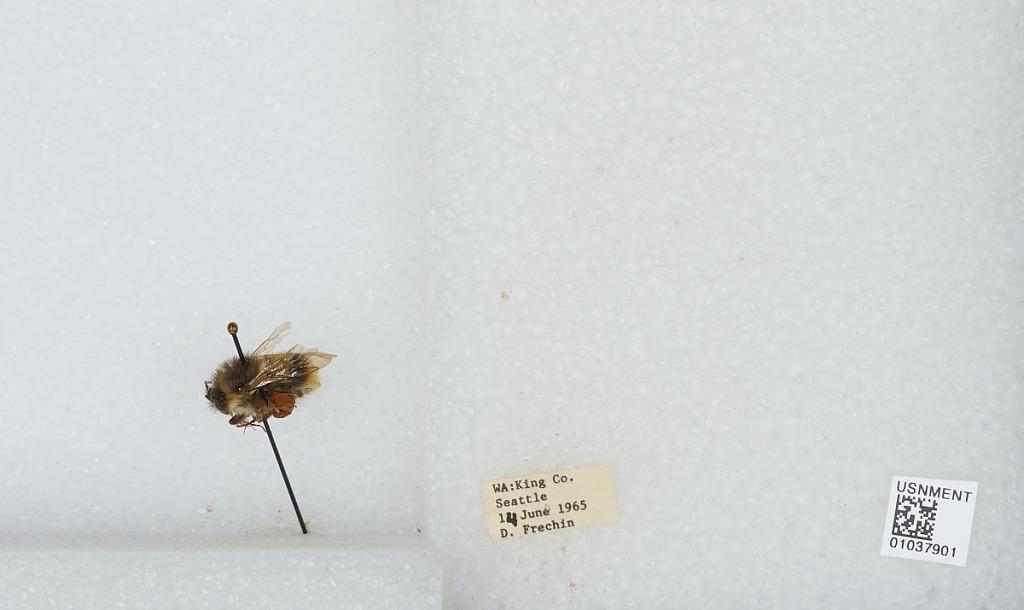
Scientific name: Bombus (Pyrobombus) mixtus Cresson
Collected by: D. Frechin
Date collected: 1965-6-14
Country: United States
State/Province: Washington
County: King
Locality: Seattle
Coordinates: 47.6097, -122.333